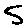
Label: 5